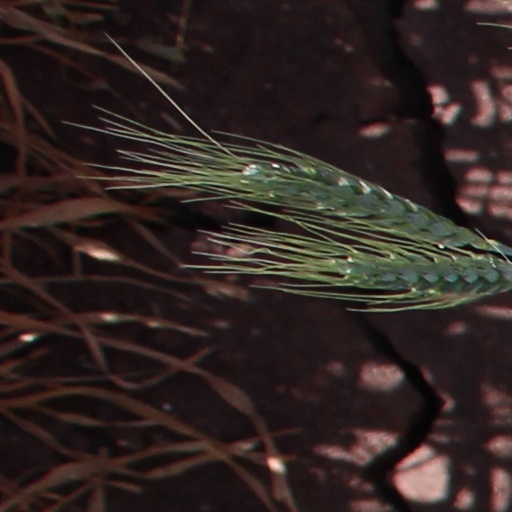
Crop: wheat